Robert Bateman High School

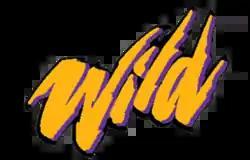

Robert Bateman High School (also known as Robert Bateman, or Bateman) operated in Burlington, Ontario, Canada from 1970 to 2020. The school was part of the Halton District School Board, and was established as Lord Elgin High School. After a merger with General Brock High School in 2004 it was renamed Robert Bateman High School.